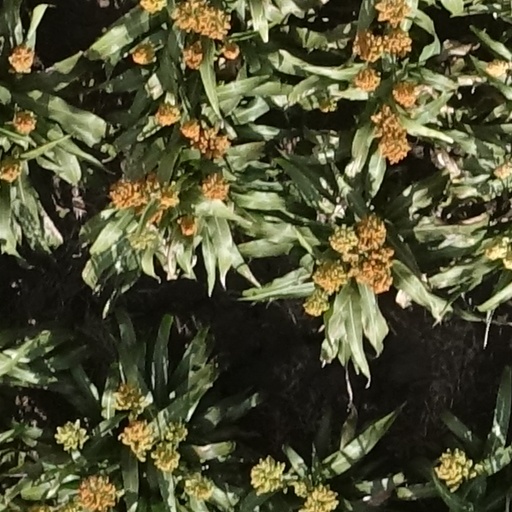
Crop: sorghum